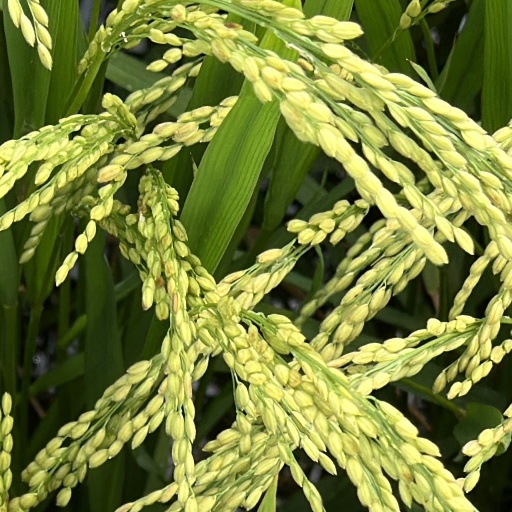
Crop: rice